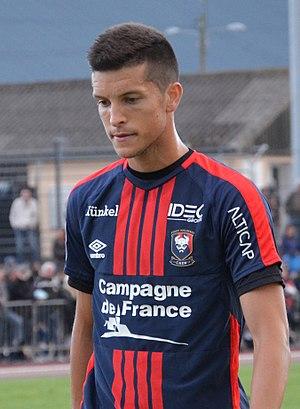
Photographie prise lors du match opposant le Stade rennais au SM Caen en match amical au stade Pierre-Compte de Vire le 22 juillet 2017. Ici, Stef Peeters.
Stef Peeters, né le 9 février 1992 à Brée, est un footballeur belge. Il évolue au poste de milieu offensif à la KAS Eupen.